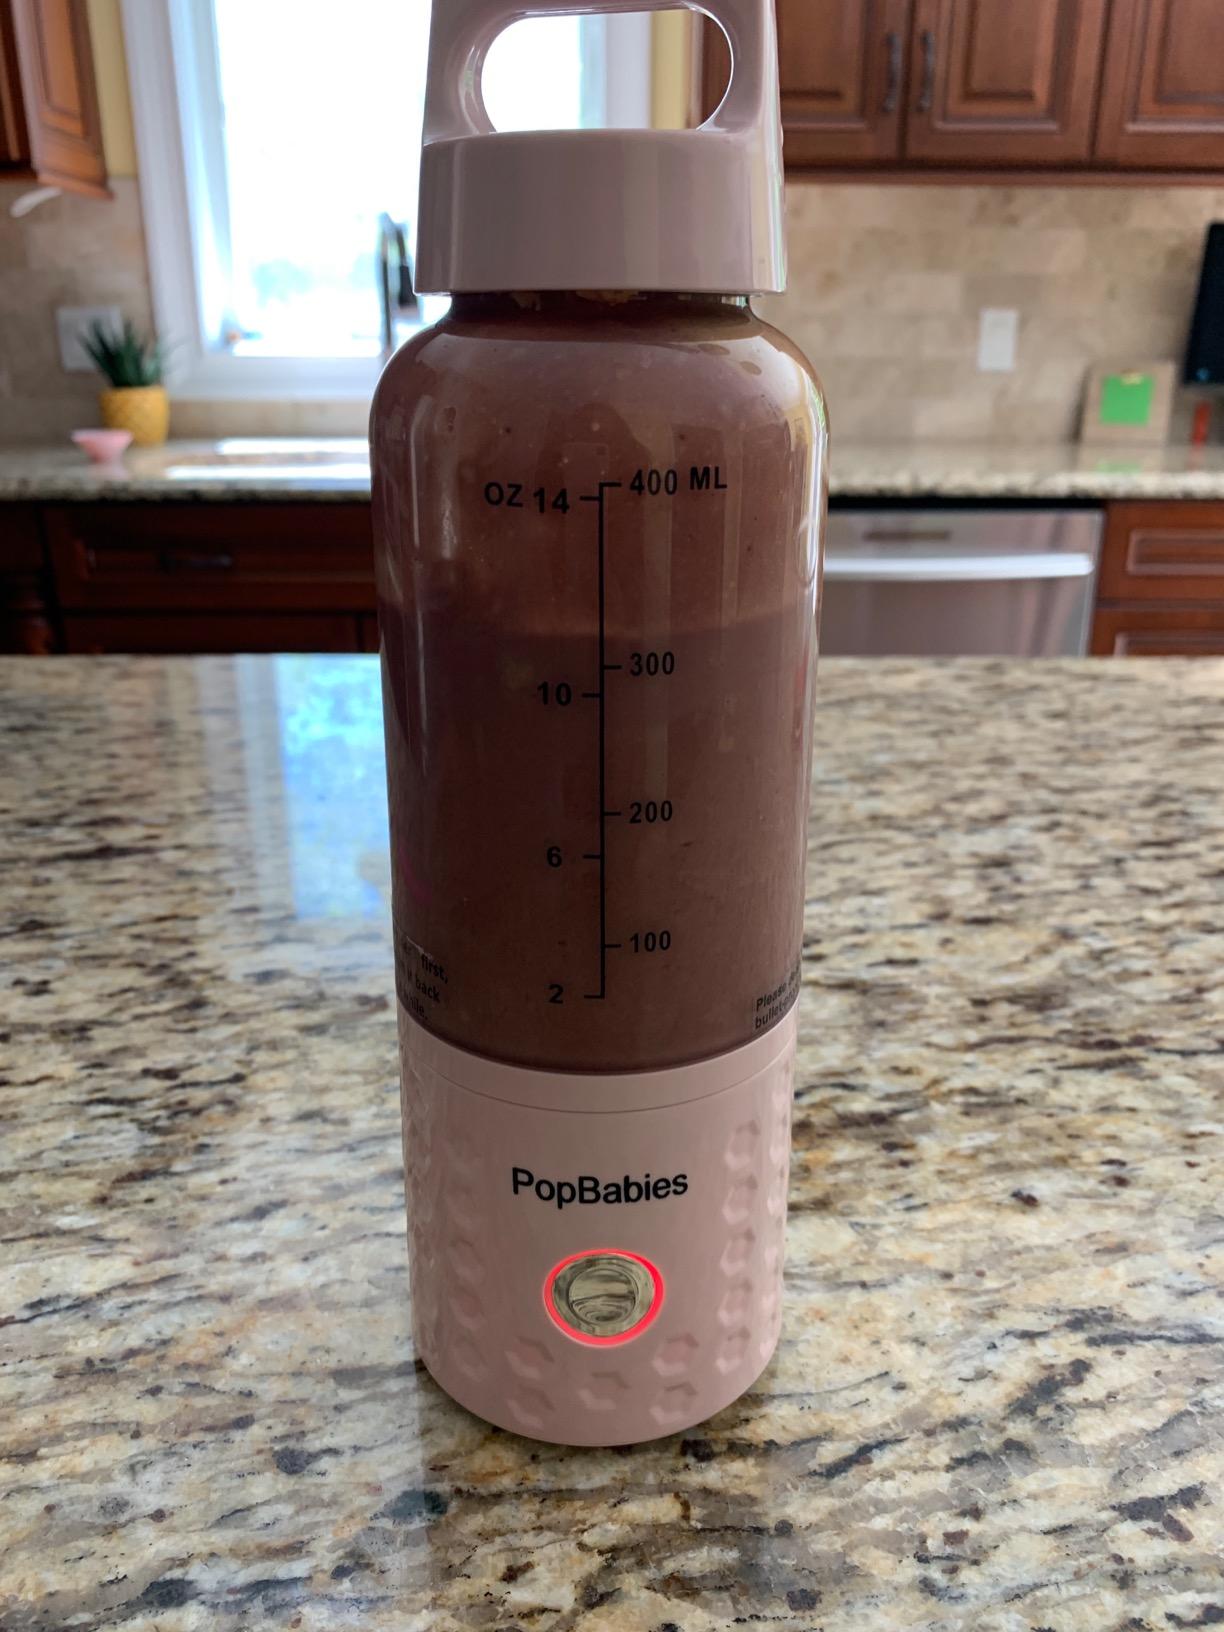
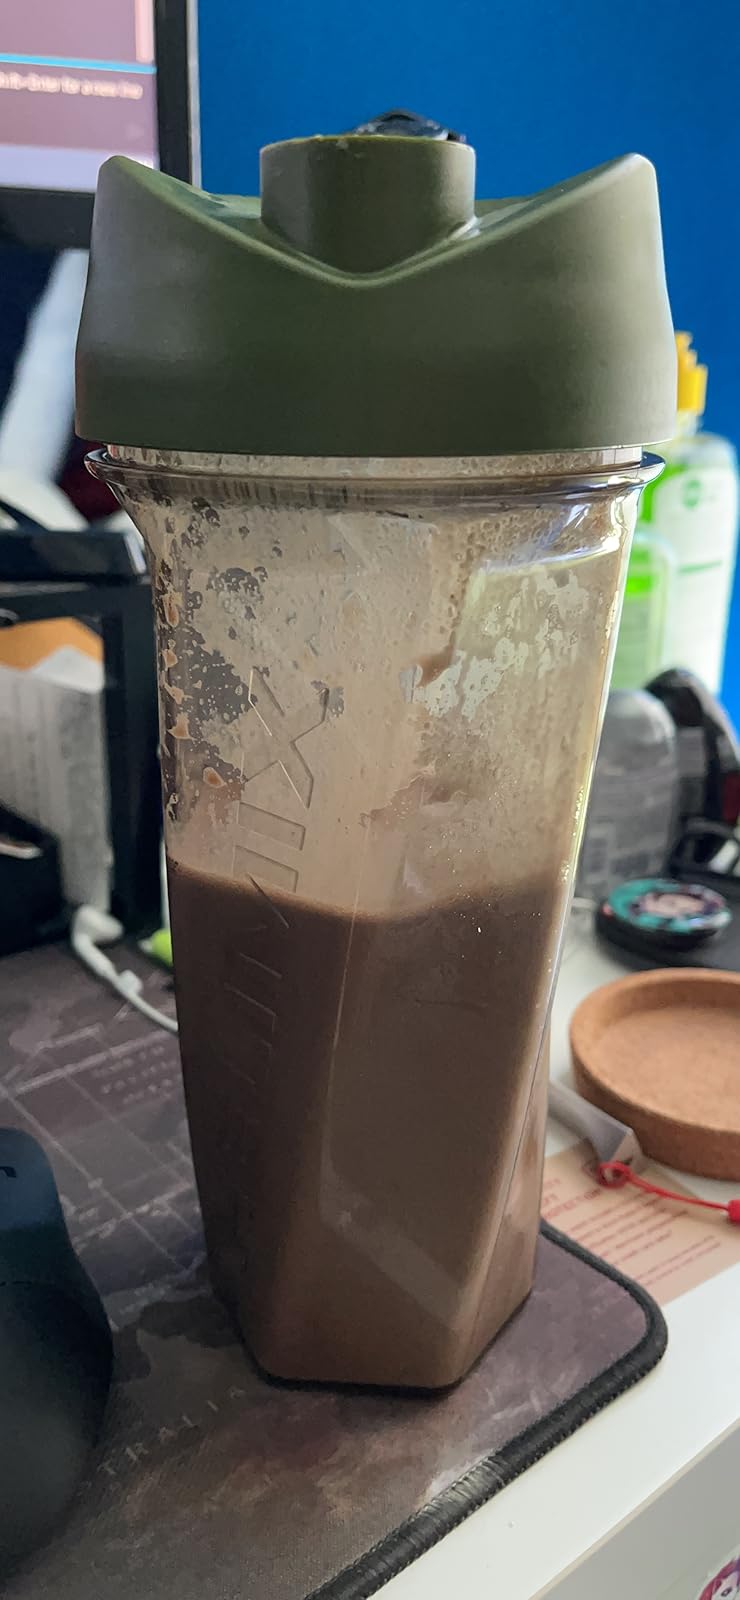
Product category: items_blender
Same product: no